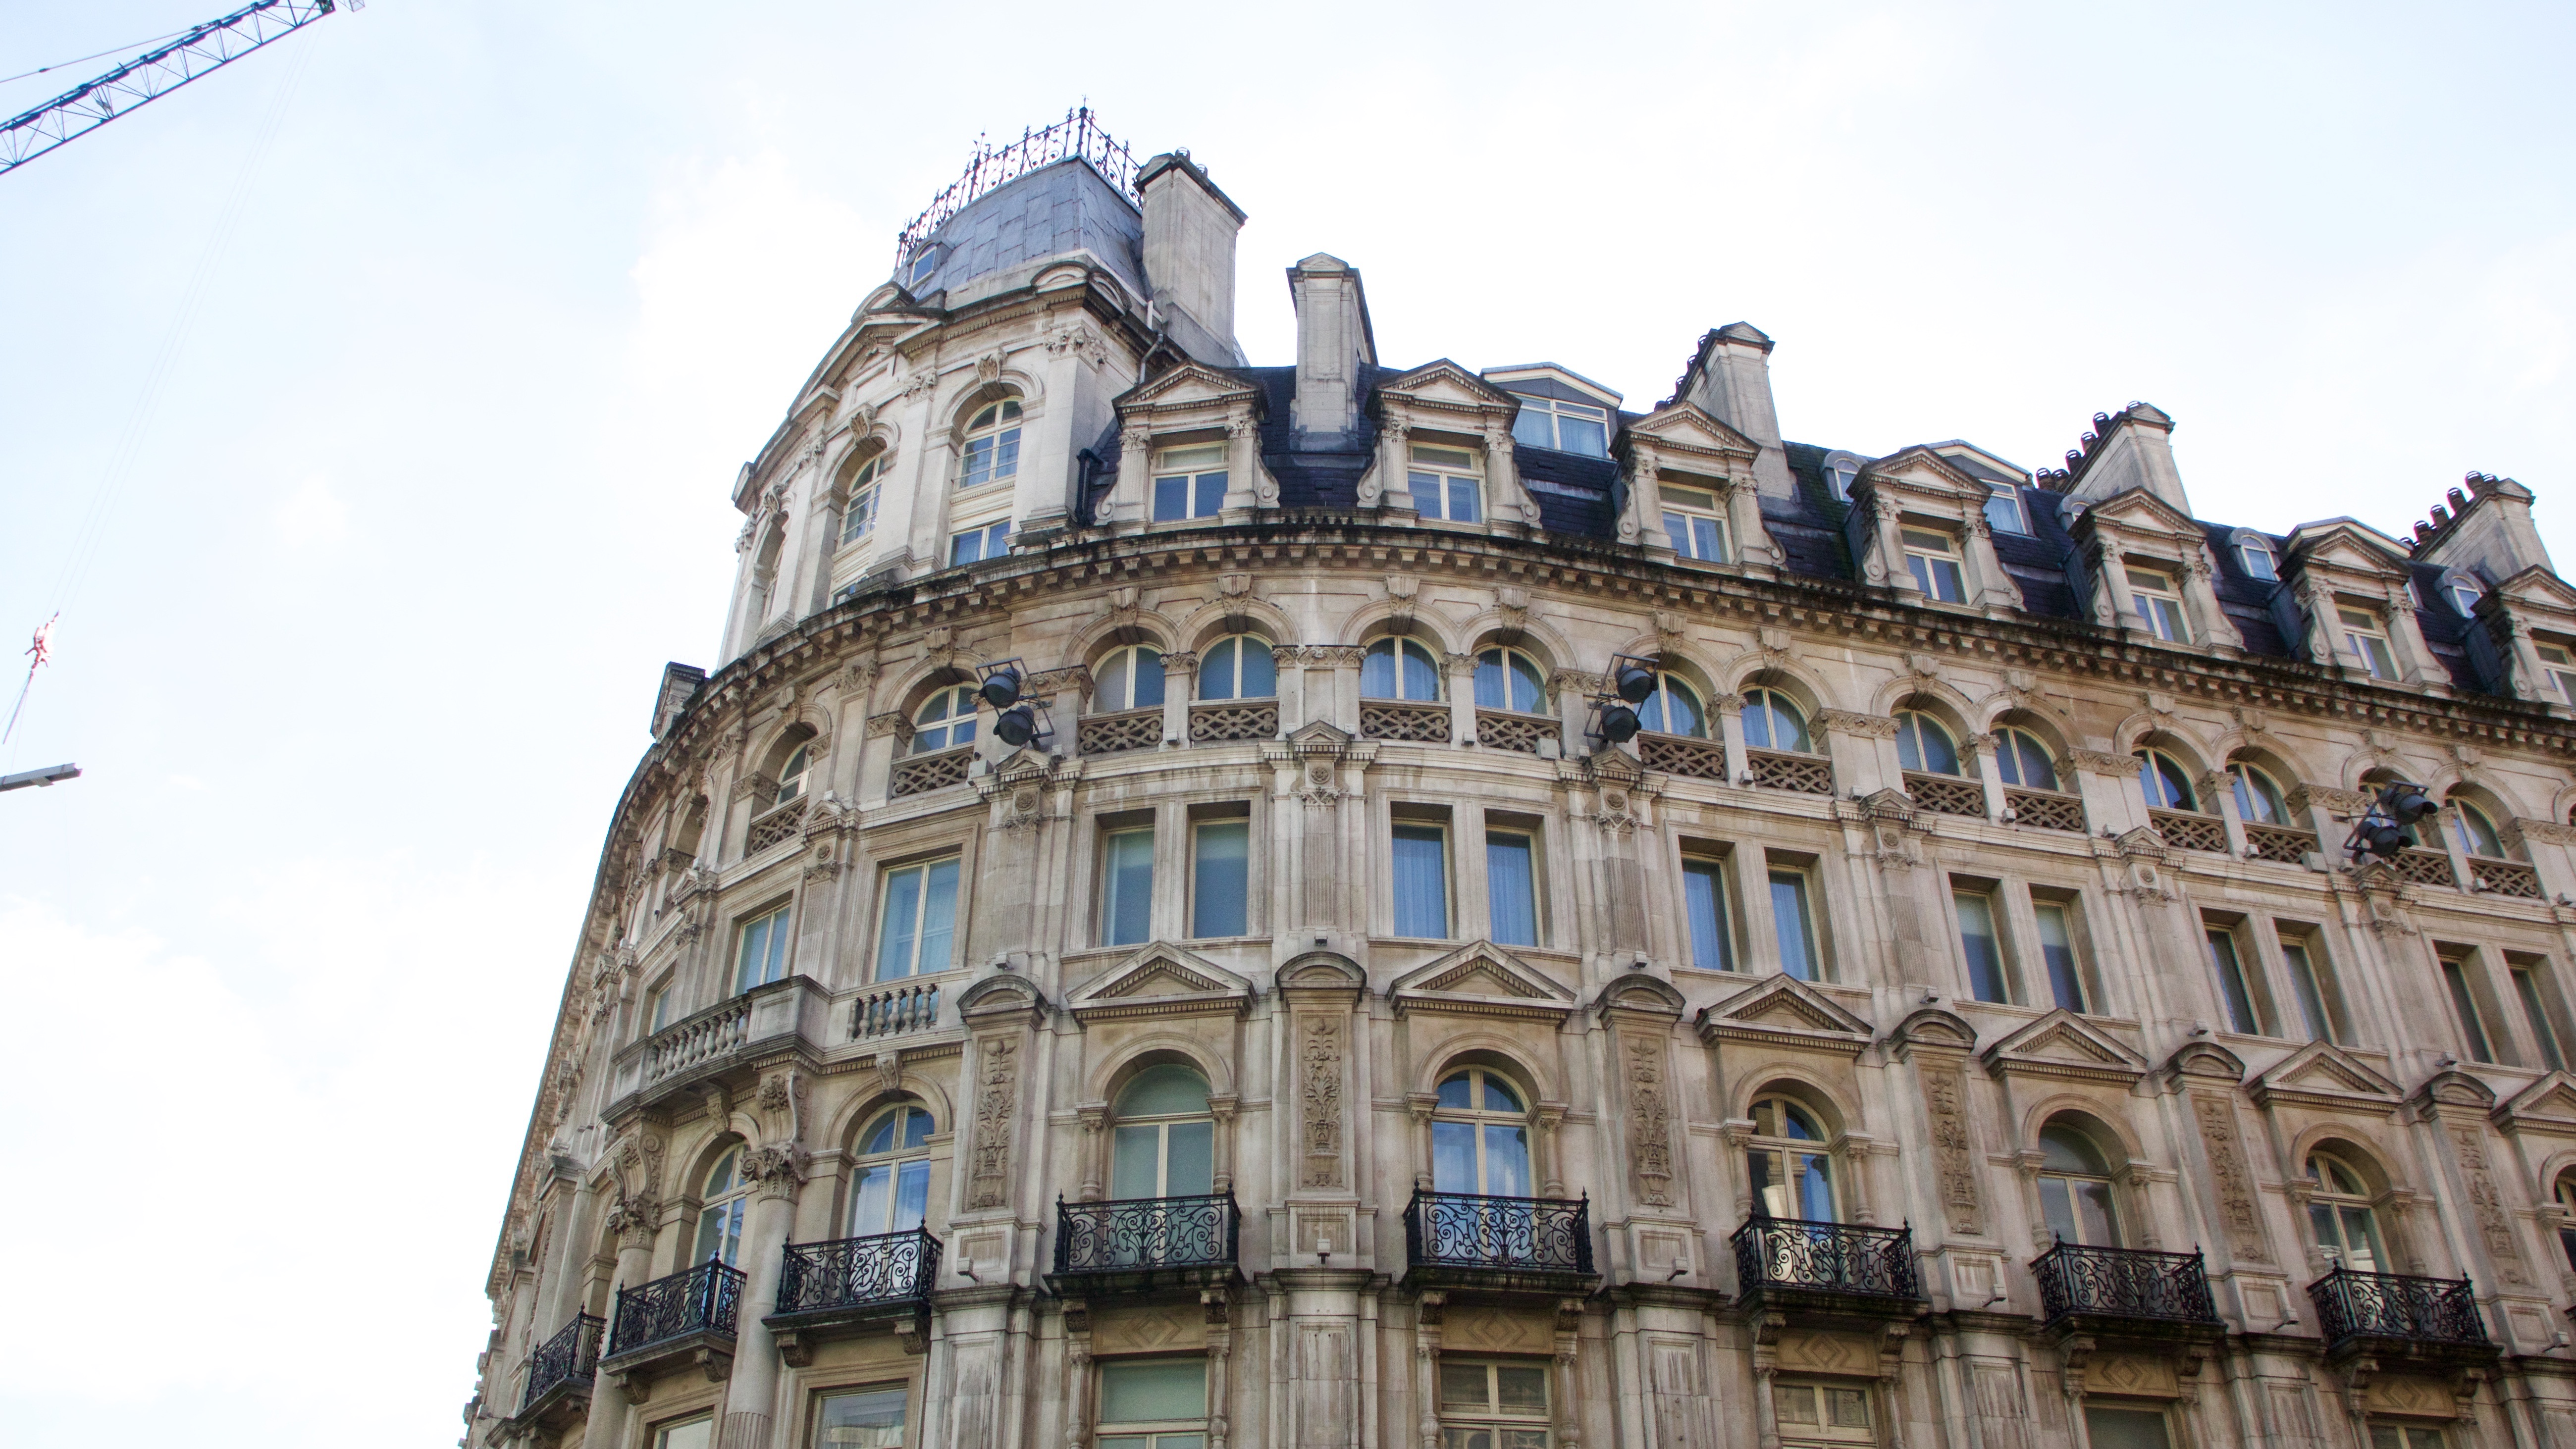
architecture, building, palace, plaza, landmark, facade, tourism, estate, tours